Geology of Belarus

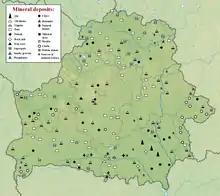

The land surface in Belarus is mostly covered with Quaternary deposits. In the quarries in Mikashevichy, Precambrian basement rocks is uncovered, while Jurassic, Devonian, Cretaceous, Neogene, and Paleocene deposits are exposed throughout most of the rest of the country. Data about the different stratigraphic subsections was collected from numerous boreholes in Belarus during the Soviet period.